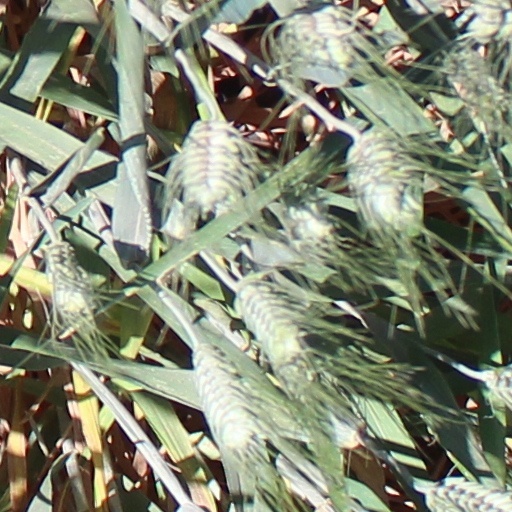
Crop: wheat